Thomas Boston Gordon

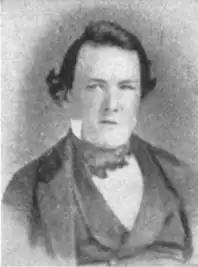
Thomas Boston Gordon, 1859

Thomas Boston Gordon (February 4, 1816 – January 25, 1891) was an American educator, attorney, and county judge in Kentucky. He was a founding member of Beta Theta Pi national fraternity.